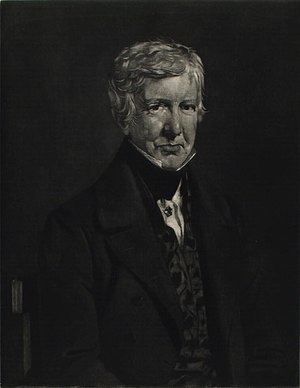
Christian Ditlev Reventlow (1775-1851)
Reventlow i 1823, efter maleri af Christian Albrecht Jensen
Christian Ditlev lensgreve Reventlow var en dansk lensbesidder og søn af statsminister Christian Ditlev Frederik Reventlow.